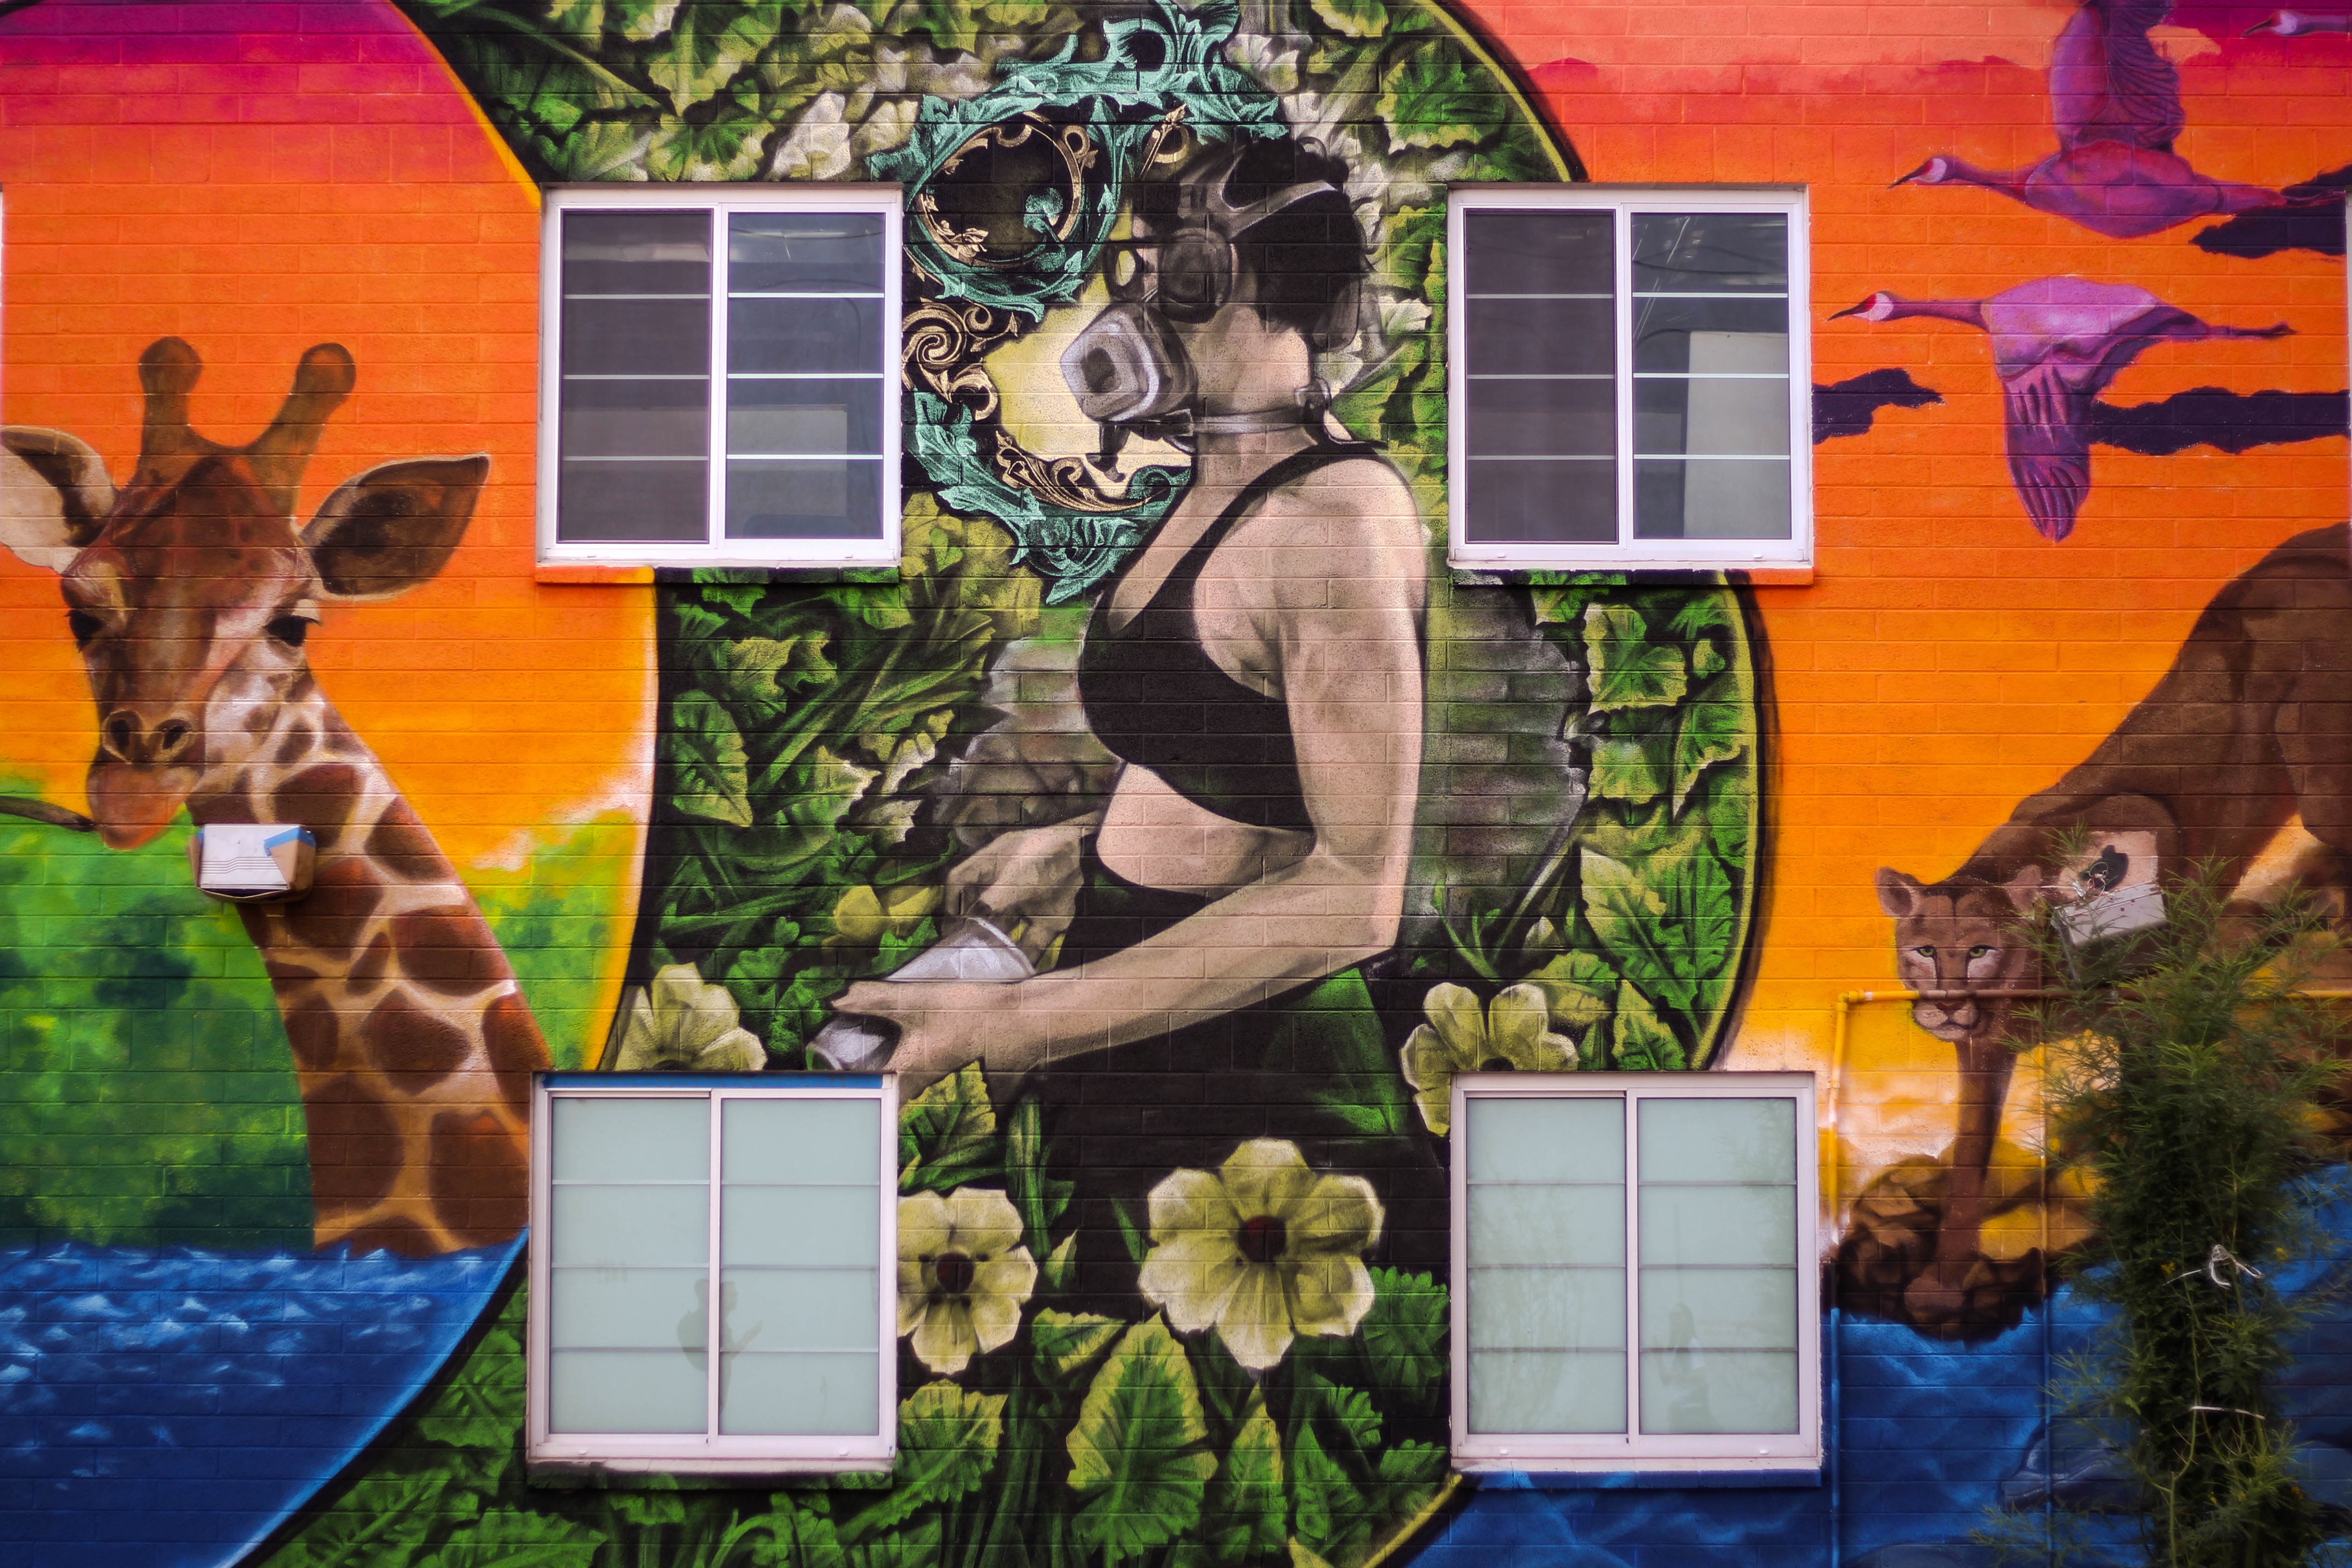
jungle, art, illustration, mural, collage, photomontage, screenshot